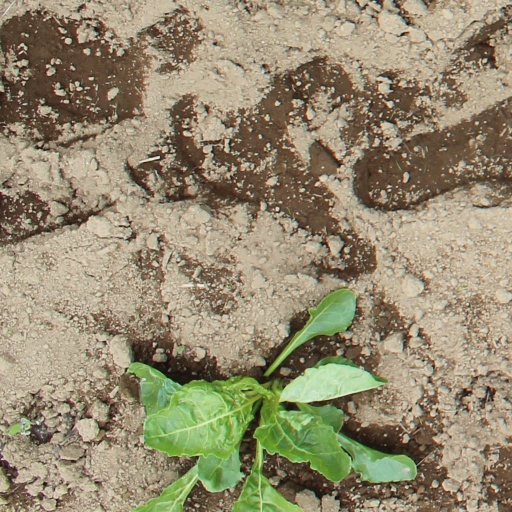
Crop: sugar beet